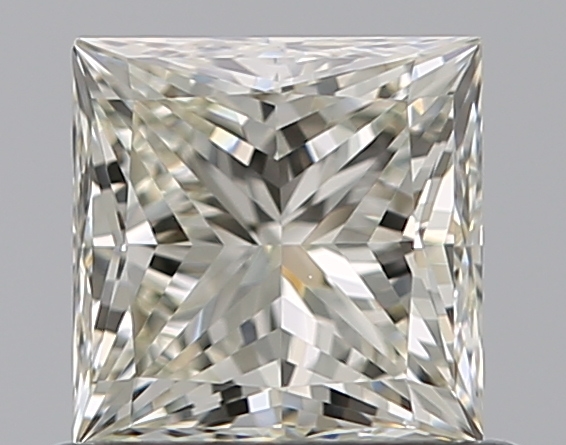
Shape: princess
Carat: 0.7
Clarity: VVS2
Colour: K
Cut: EX
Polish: EX
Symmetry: VG
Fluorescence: N
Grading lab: GIA
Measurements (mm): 4.77 x 4.76 x 3.45